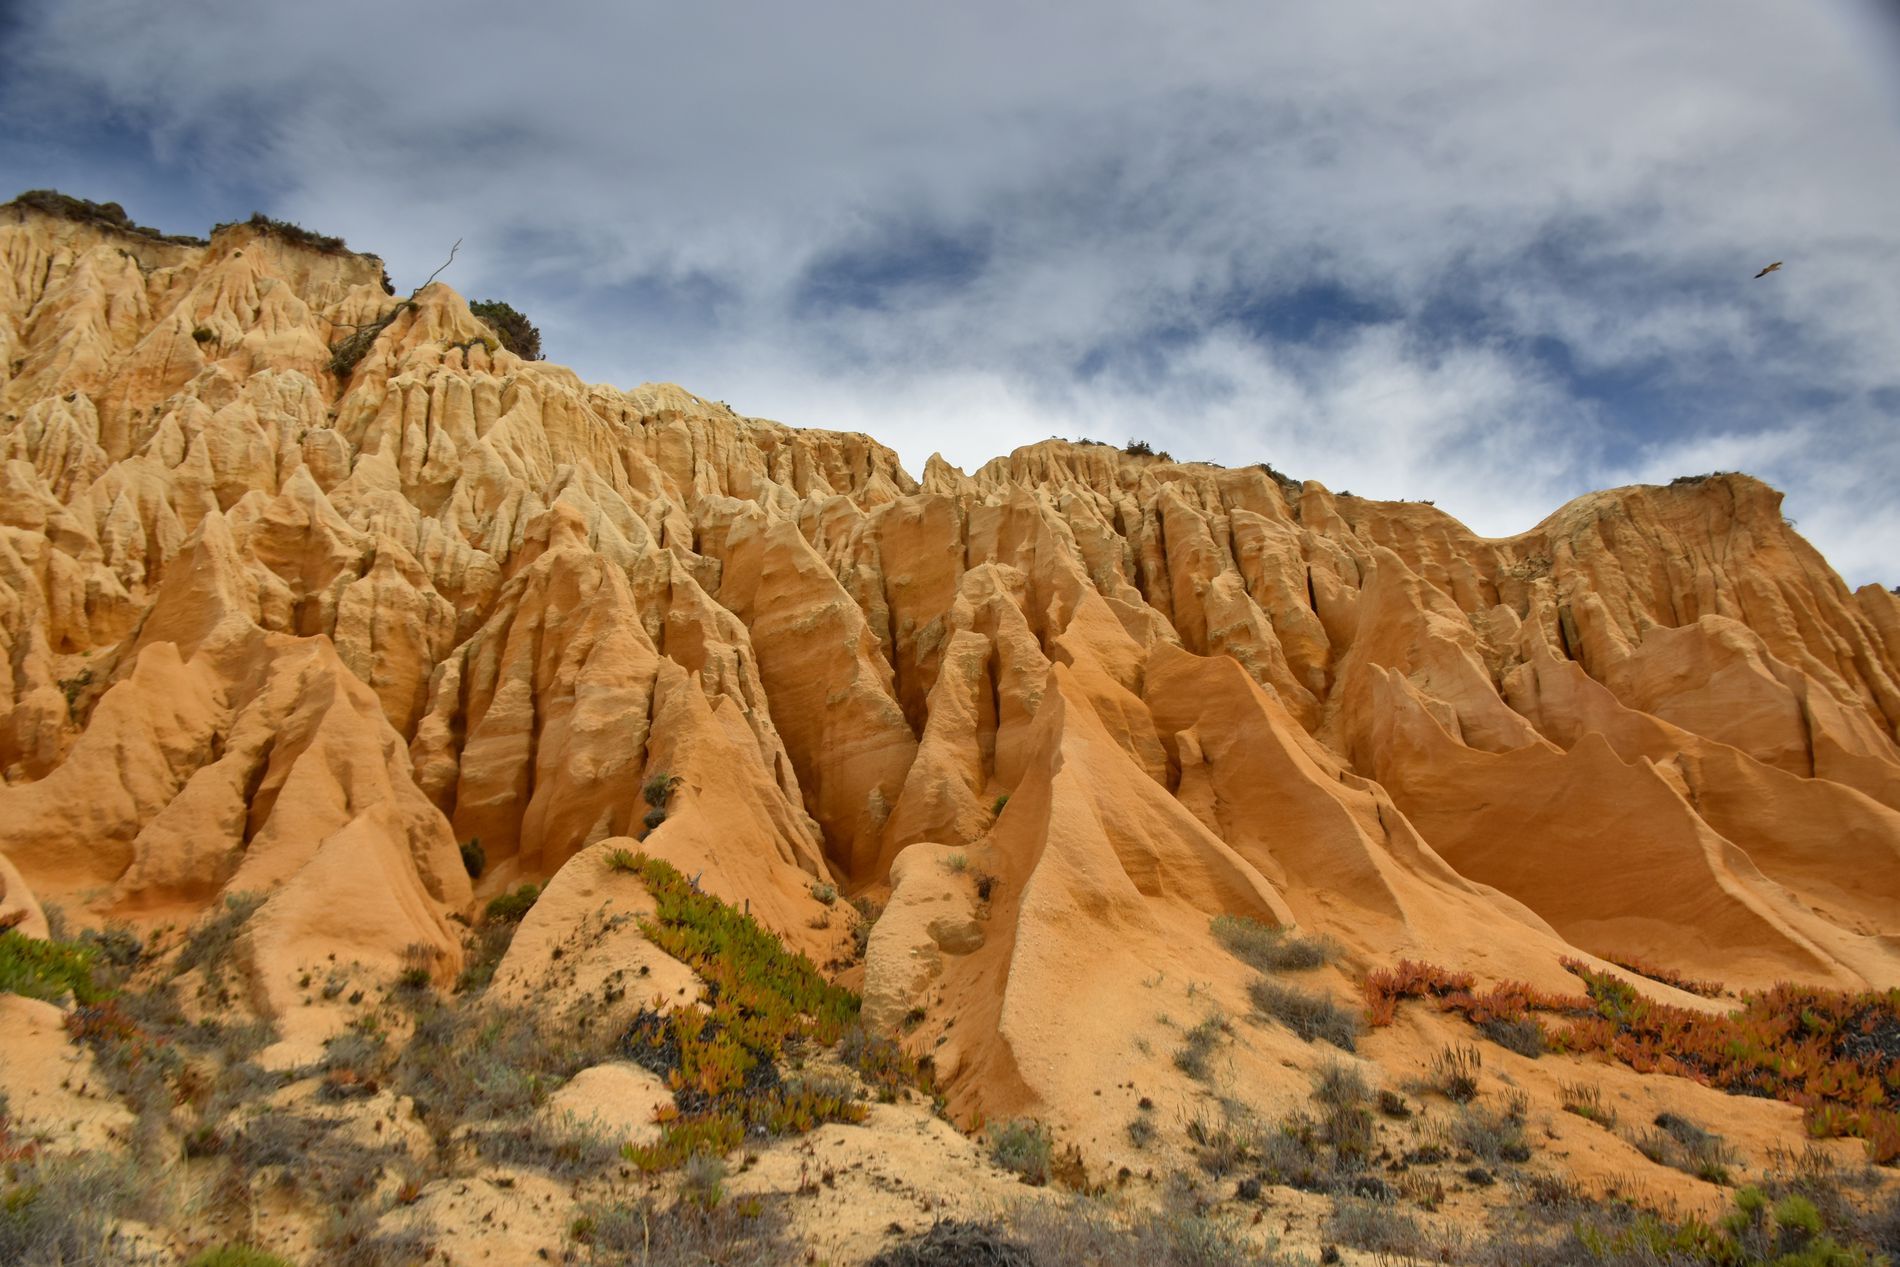
stunning mountain cliffs
This image shows stunning mountain cliffs with a unique and distinctive formation. It features a range of warm colors, ranging from light beige to soft orange. The sky is covered with gentle white clouds.
This low-angle landscape shot shows a stunning landscape of mountain cliffs. Natural lighting enhances the distinctive rock formations. The image is dominated by the warm tones of the cliffs' hues. A cloudy sky adds a natural touch to the scene.
Labels: Nature, Outdoors, Animal, Bird, Badlands National Park, Landmark, Mountain, Wilderness, Scenery, Plateau, Valley, Cliff, Sky, mountain cliffs
Camera: NIKON CORPORATION NIKON D5600
Lens: 18-140mm f/3.5-5.6, AF-S DX Nikkor 18-140mm f/3.5-5.6G ED VR
Aperture: F5.6
Exposure: 1/320 sec
ISO: 100
Focal length: 18.0 mm